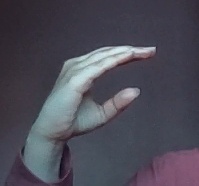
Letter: jeem